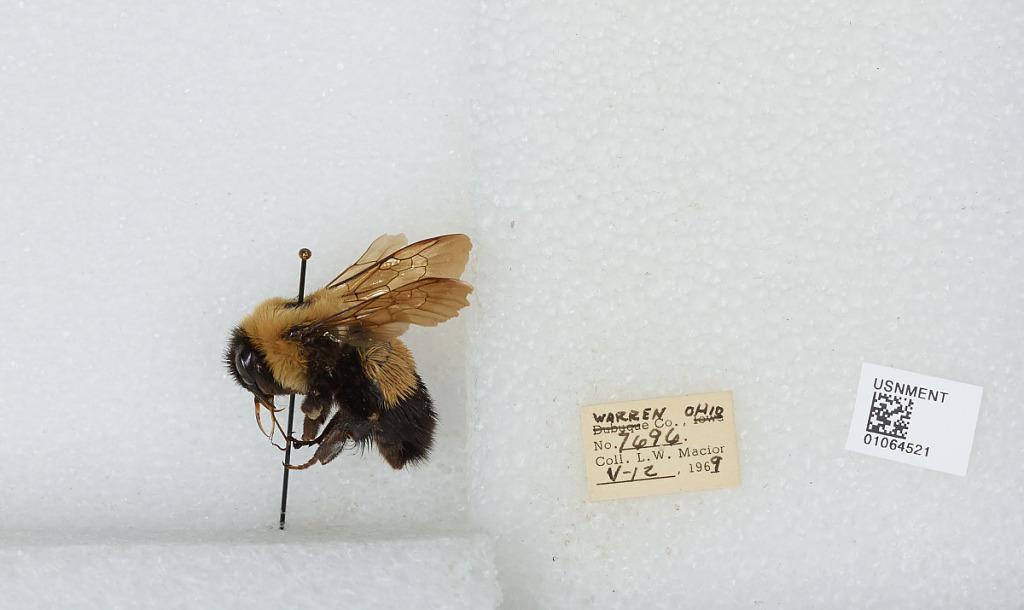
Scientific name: Bombus (Bombus) affinis Cresson
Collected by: L. Macior
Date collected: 1969-5-12
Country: United States
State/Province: Ohio
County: Warren
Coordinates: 39.4242, -84.1856